List of commercial failures in computing

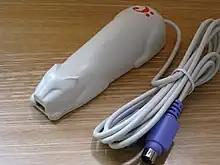
CueCat

The CueCat is a cat-shaped barcode reader created by Dallas-based Digital Convergence Corporation amid the dot-com bubble and distributed from 2000 until the company's bankruptcy in 2001. Invented by Jovan Hutton Pulitzer (then named Jeffry Jovan Philyaw) intended to make accessing the websites of advertisers from newspapers, magazines, and catalogs easier, the device was plugged into a computer through its PS/2 port (later a USB port) and, along with regular barcodes, could read specialized barcodes on printed advertisements, which would then take the user to the target web page. The company heavily promoted the CueCat as it aimed to sell 50 million units by the end of 2001. The product's sponsors included The Coca-Cola Company, RadioShack, NBC, and Belo Corporation. It also mailed hundreds of thousands to subscribers of newspapers and magazines; "Forbes" distributed about 830,000 units and "Wired" about 500,000.